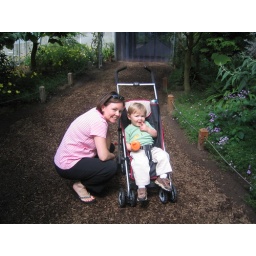
Jenny and Jack in the butterfly house